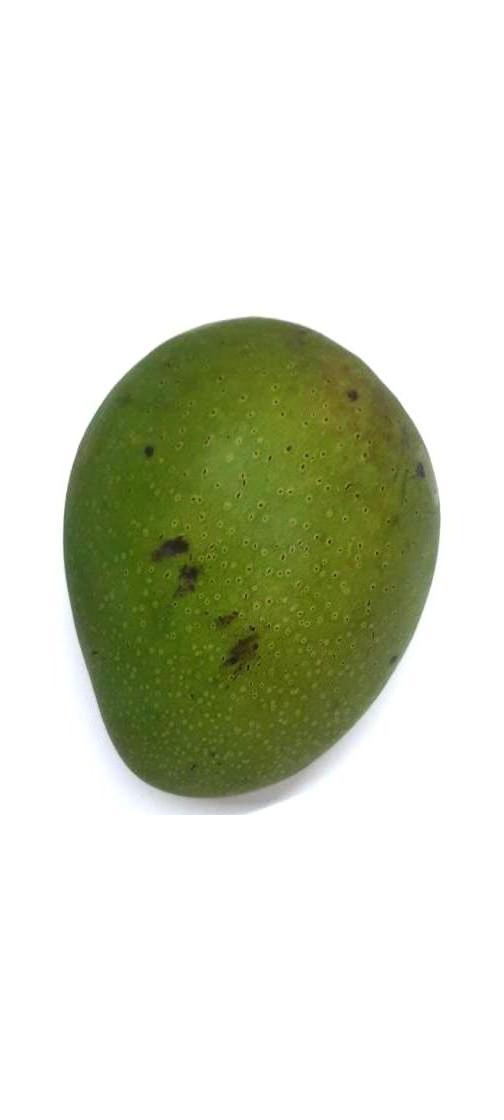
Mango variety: Ashshina Zhinuk